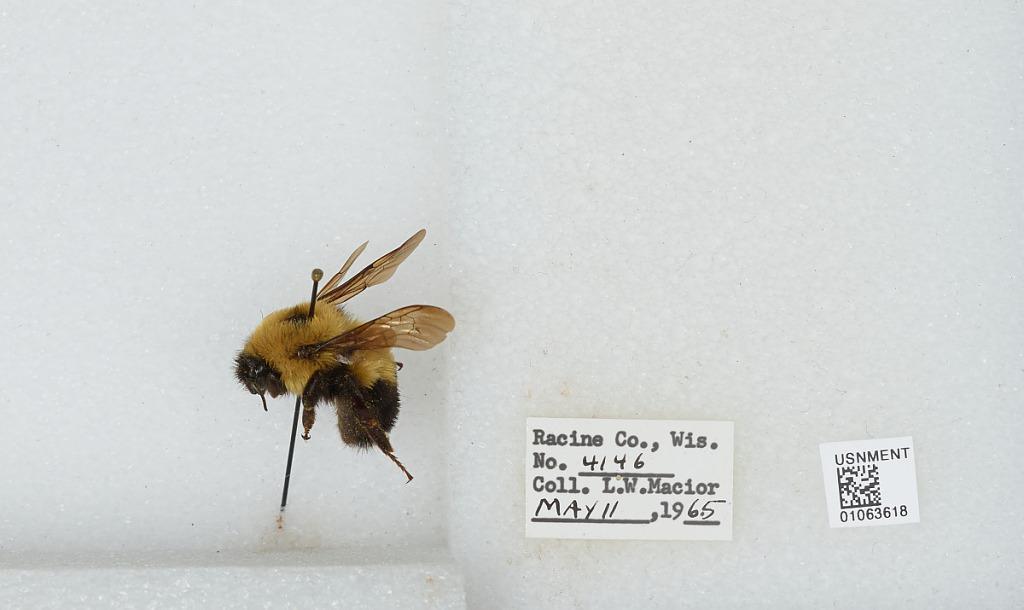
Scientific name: Bombus (Pyrobombus) bimaculatus Cresson
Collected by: L. Macior
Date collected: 1965-5-11
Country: United States
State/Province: Wisconsin
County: Racine
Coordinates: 42.78, -87.76